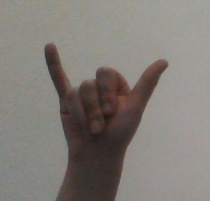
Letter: ya